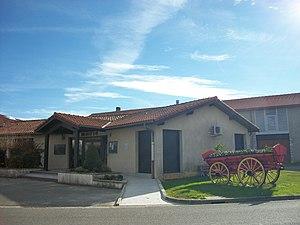
Mairie d'Ausson
Ausson, également est une commune française située dans le département de la Haute-Garonne en région Occitanie.